Barra da Tijuca

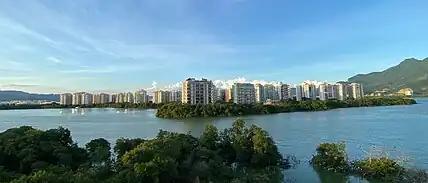
Península's residential towers.

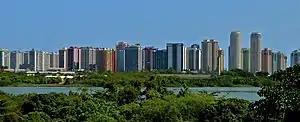

As the most recent region, built only about 30 years ago, Barra introduced a way of living characterized by large luxury condominiums with leisure infrastructure (sports courts, pools, private groves and lakes, spas, gyms) inside of the condominium for the use of its residents and guests. The "neighborhood-condos", as they were named, have the idea of creating an exclusive neighborhood for its residents, making it possible for them to live a complete life without the need to leave the condominium. The condos also have a high security system to ensure the privacy and safety of its residents. The residential areas of Barra are also known as being environmentally friendly.